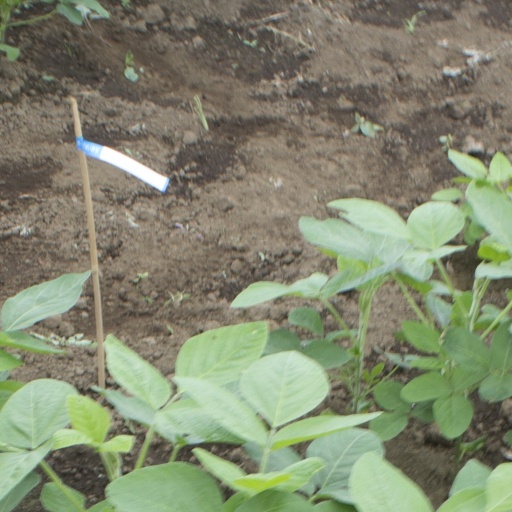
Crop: soybean